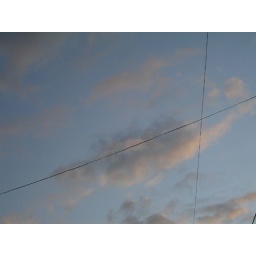
cross in the sky